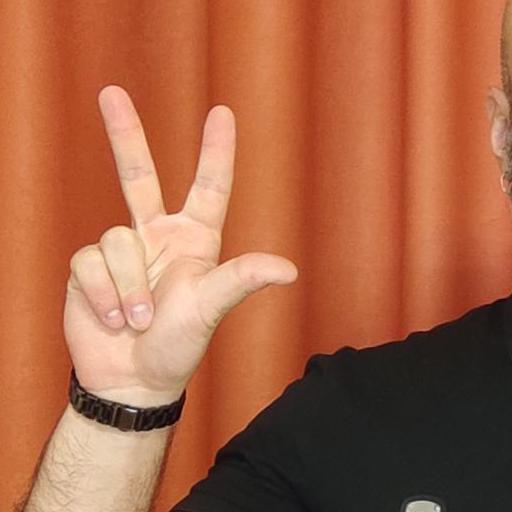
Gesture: three2